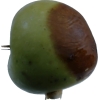
Label: Apple 12